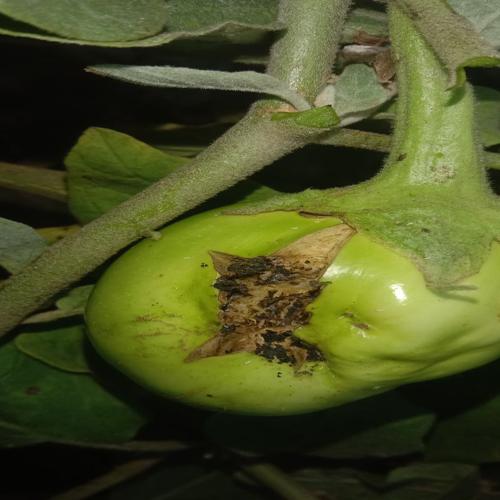
Label: Brinjal Fruit Creaking